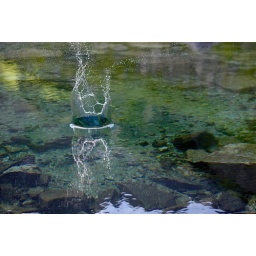
I was killing time by a gorgeous tarn and threw a few rocks into the crystal clear water.